Elizabeth Boyd

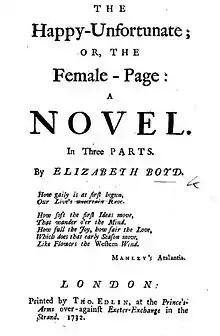
Title-page to Elizabeth Boyd's novel of 1732

Little is known of her birth or career. From her writings it can be gleaned that she came from a large family who had supported the Stuart cause. Her father enjoyed Stuart favour, her mother is said to have been worn down by the care of many children. It was to support her ailing mother that she took up writing. The subscription lists to her work contain many aristocrats which suggests the family had been well connected but had fallen on hard times.